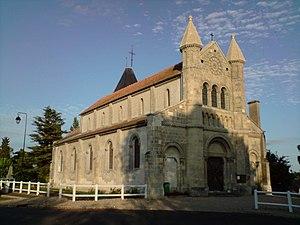
église de Muids, Eure, France
Cet article recense une partie des monuments historiques de l'Eure, en France.
Muids est une commune française située dans le département de l'Eure, en région Normandie.